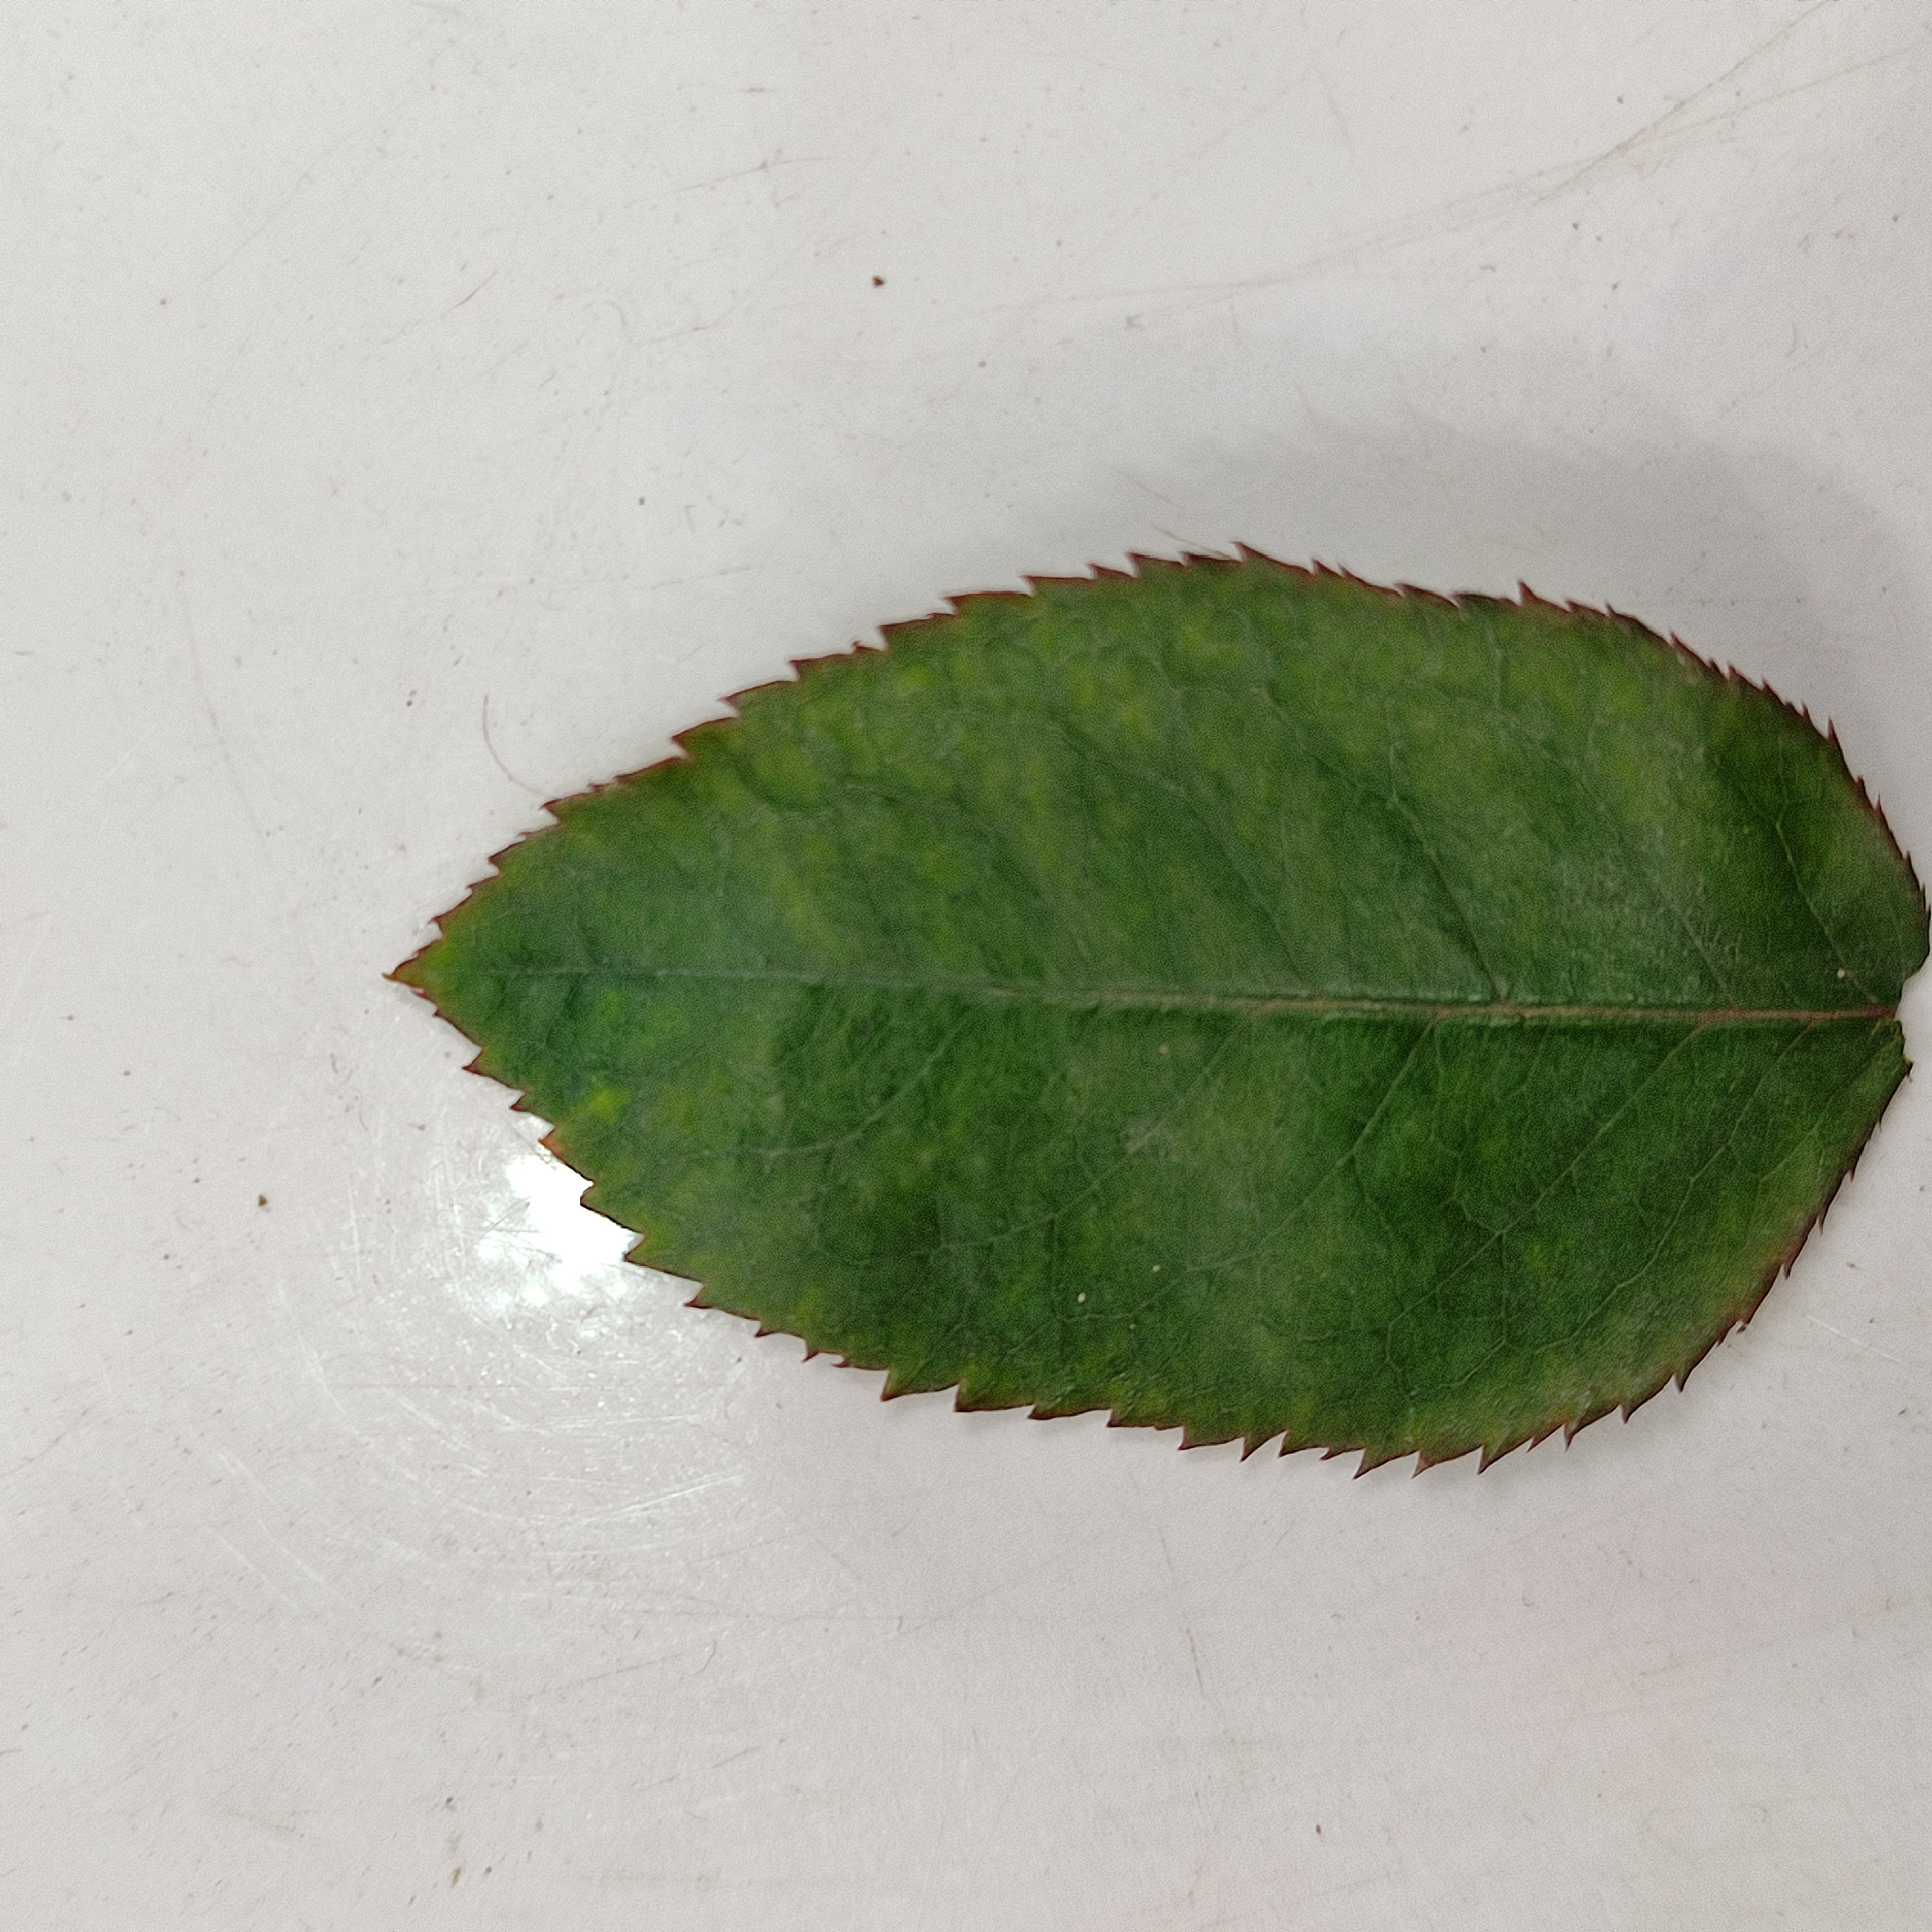
Label: Healthy Leaf